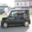
Label: automobile